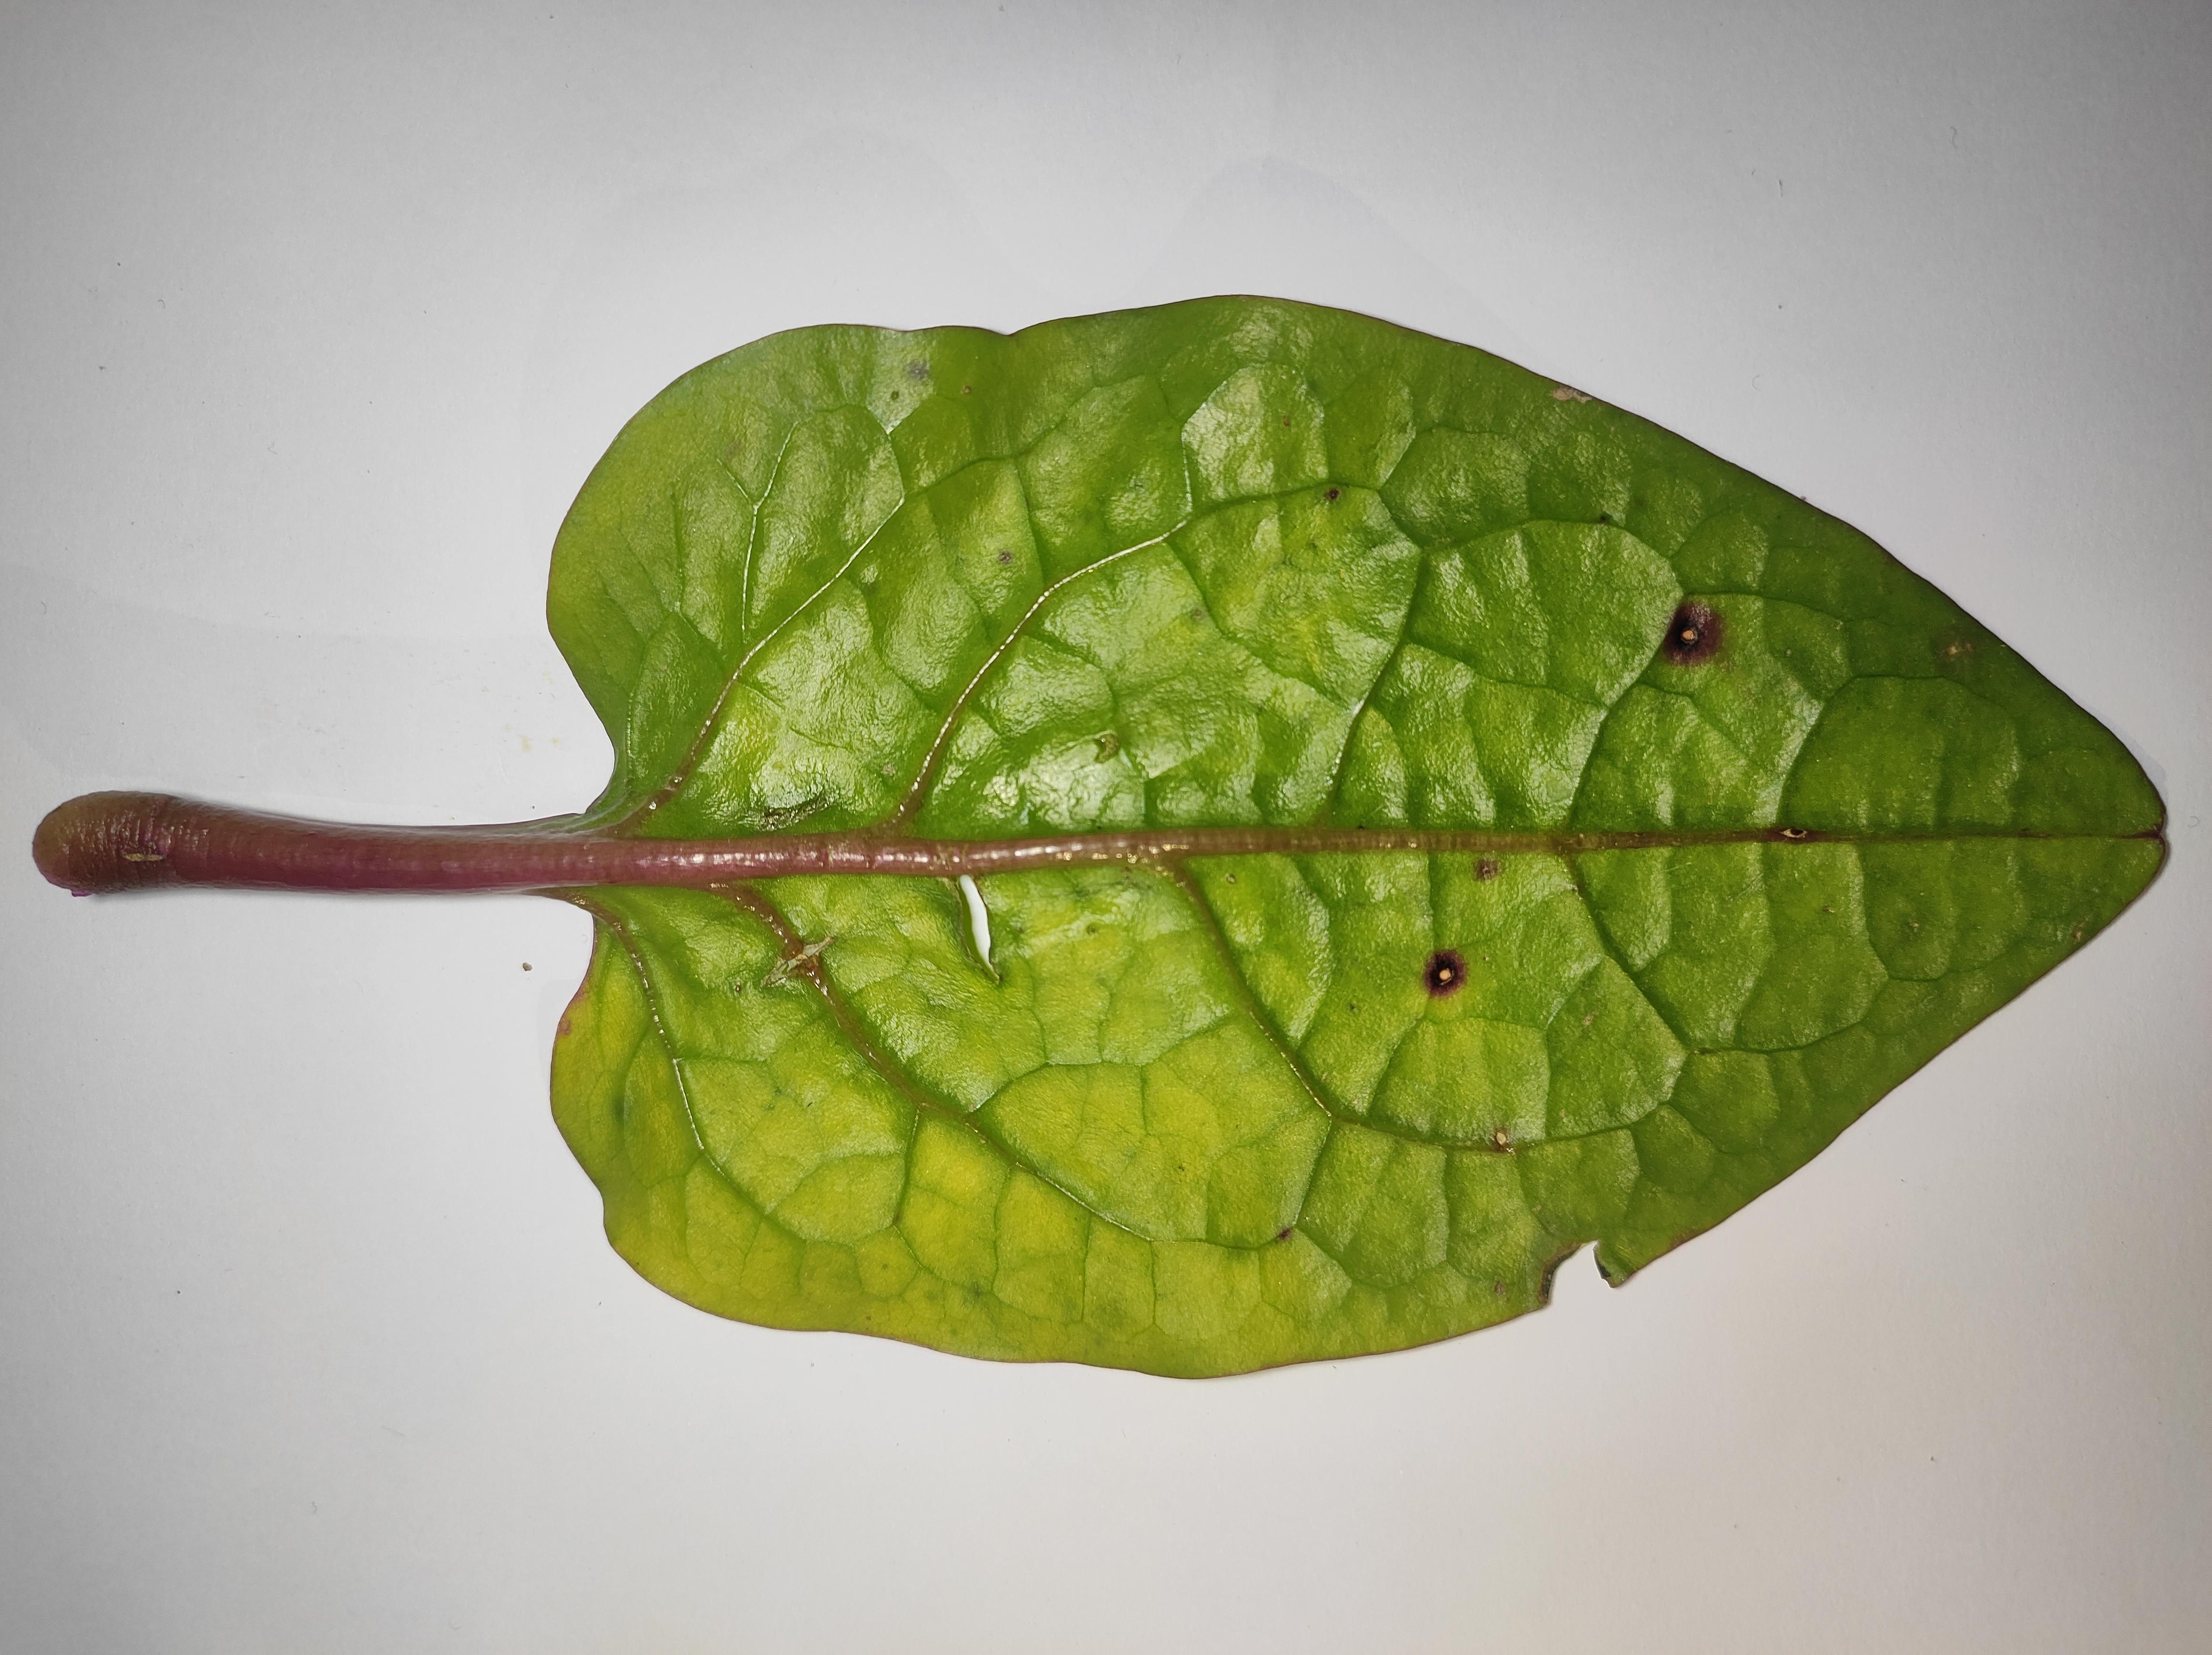
Label: anthracnose_leaf_spot